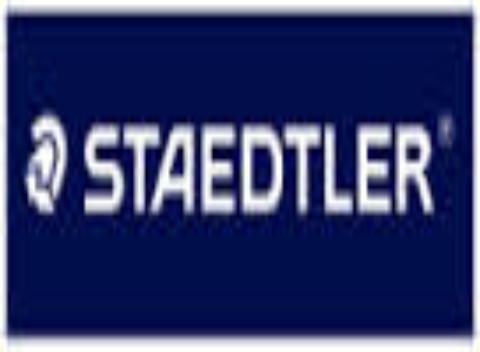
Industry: Necessities